Ruggero Leoncavallo

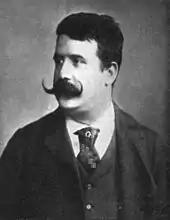
Ruggero Leoncavallo

An agent located in the Rue du Faubourg-Saint-Denis secured Leoncavallo employment as an accompanist and instructor for artists who performed in Sunday concerts mostly at cafés. In Paris, Leoncavallo met the singer Berthe Rambaud (1869–1926) who became his "preferred student"; they became partners in Paris in 1888 and married in Milan in 1895. Increasingly inspired by the French romantics, particularly Alfred de Musset, Leoncavallo began work on a symphonic poem based on Musset's poetry entitled "La nuit de mai". The work was completed in Paris in 1886 and premiered in April 1887 to critical acclaim. With this success, and now with enough accumulated money, in 1888 Leoncavallo moved to Milan with Rambaud.